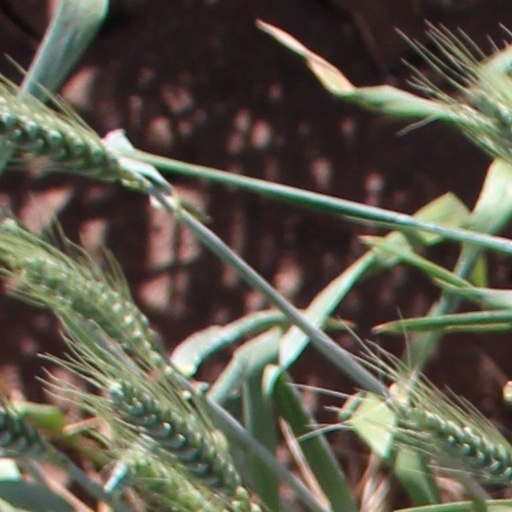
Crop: wheat